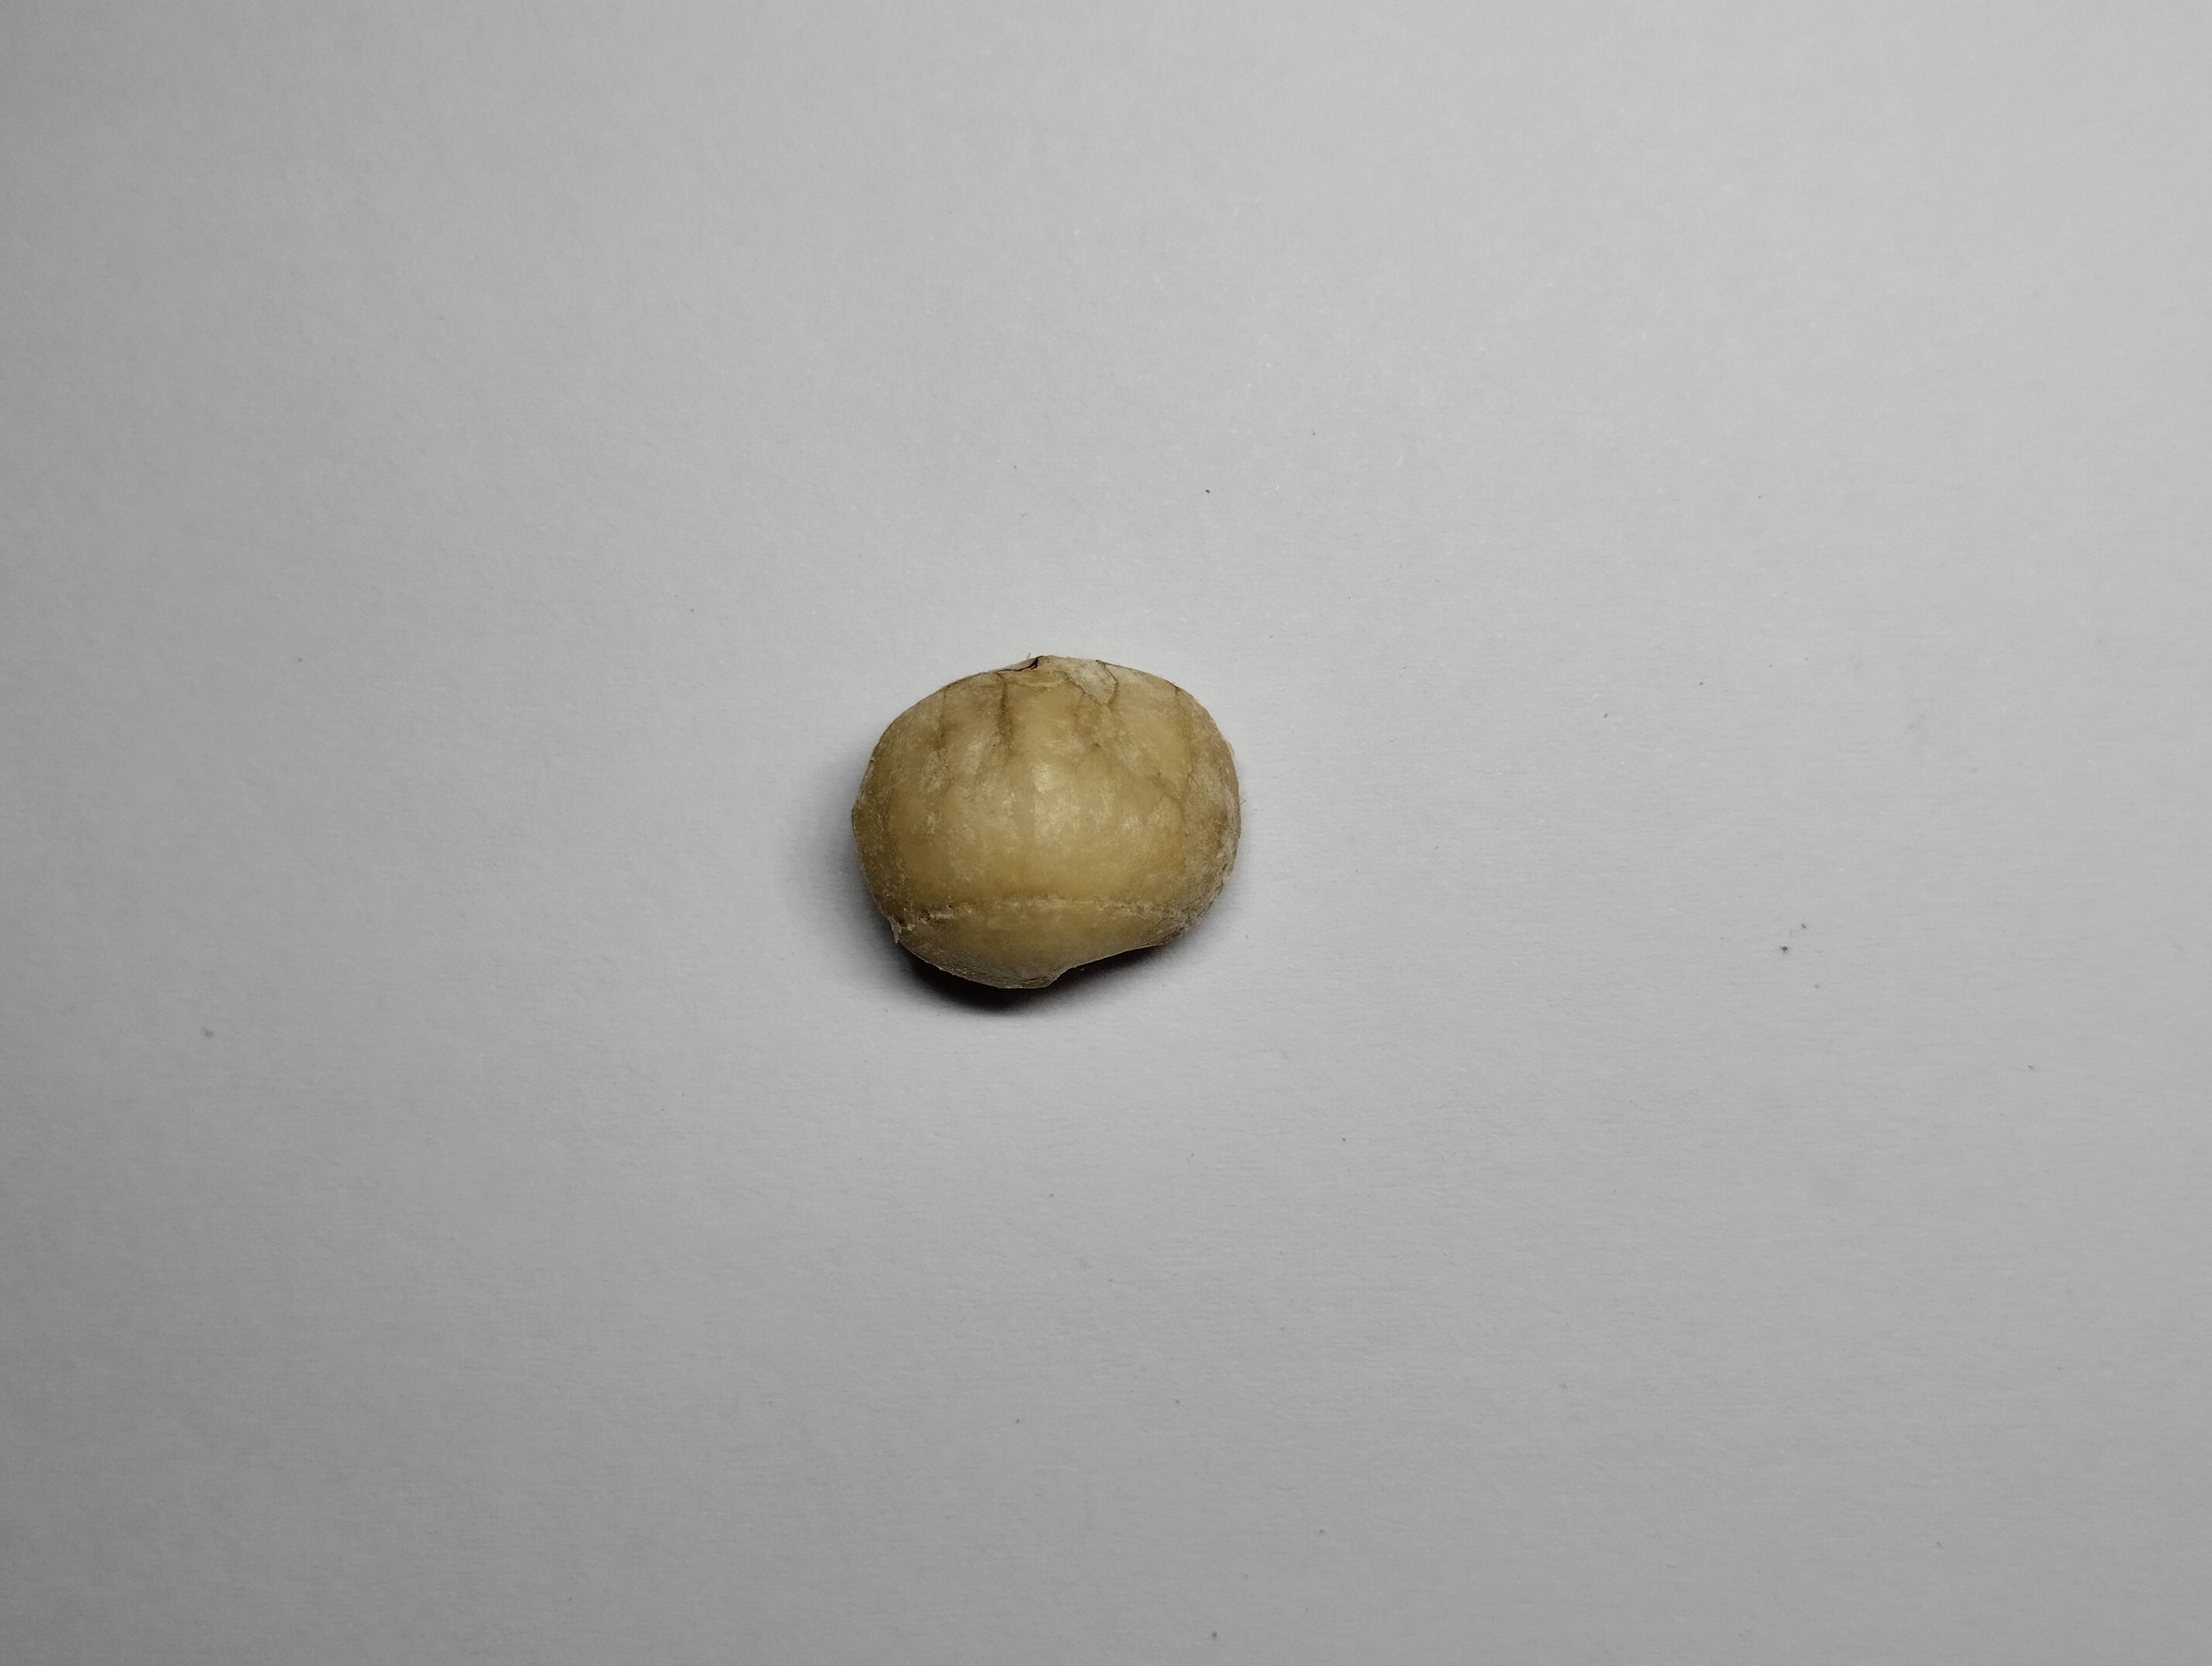
Label: bagus (good seed)